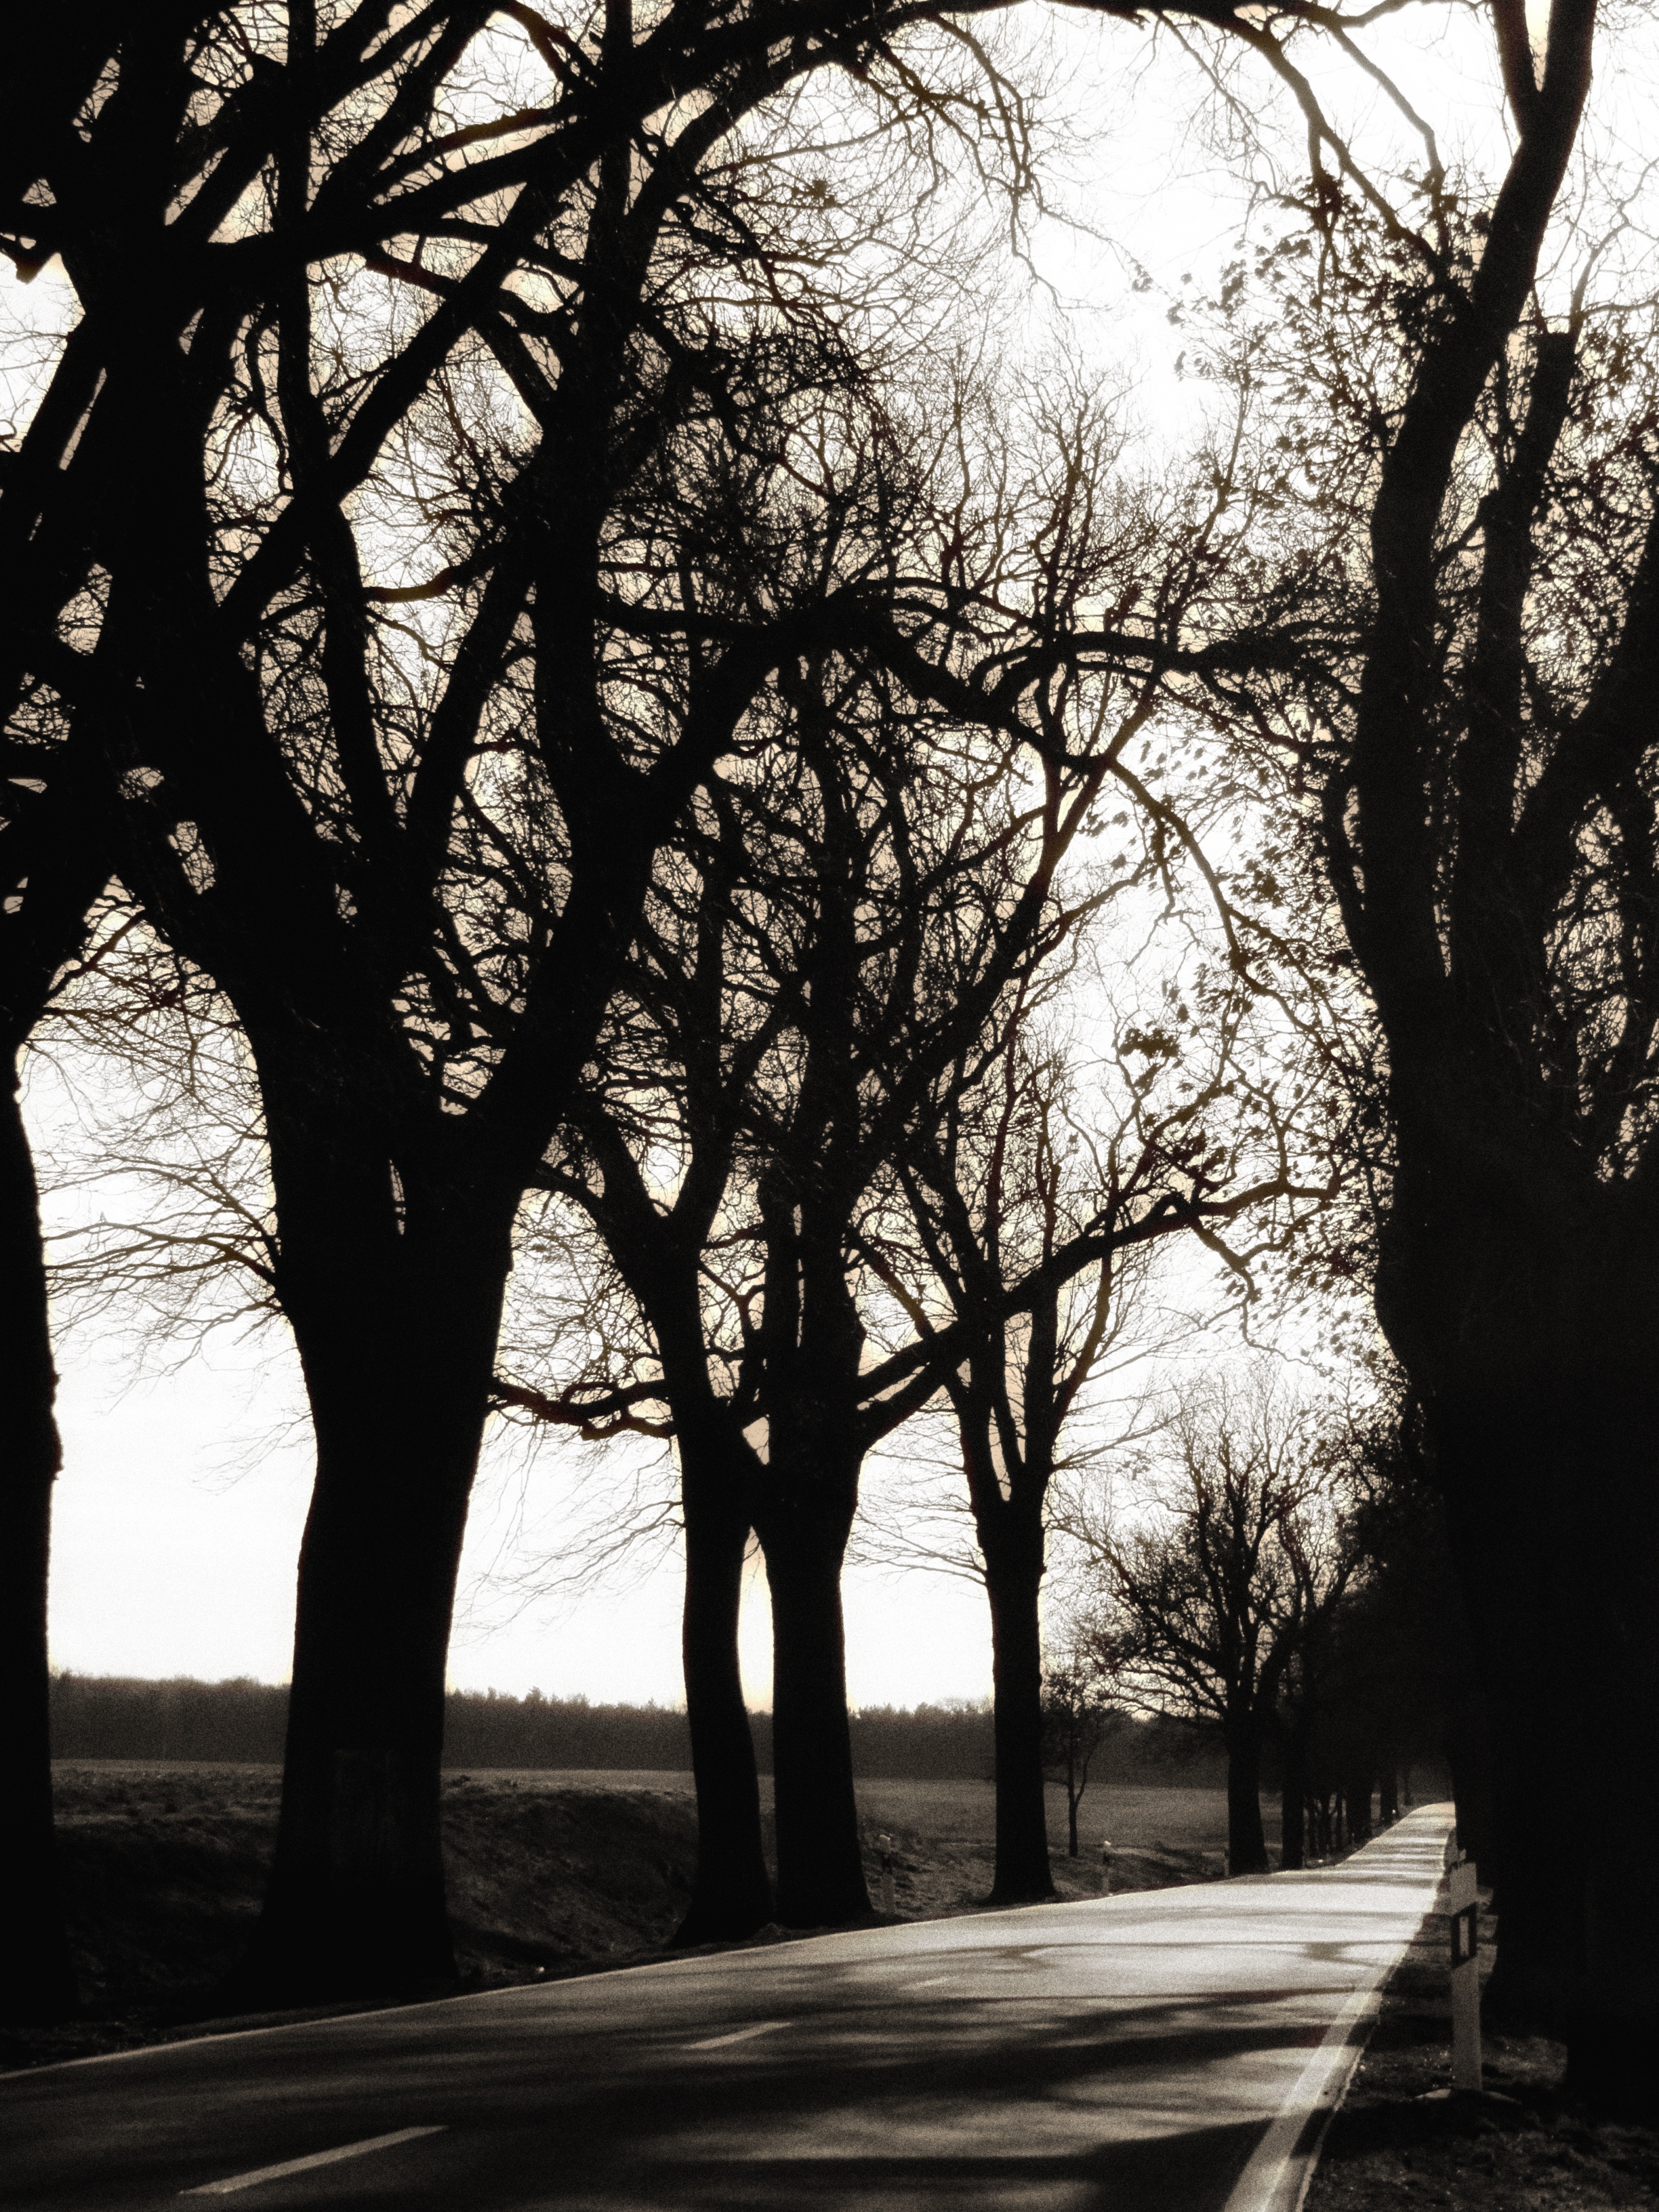
tree, nature, branch, winter, black and white, plant, road, sunlight, morning, leaf, flower, spring, autumn, monochrome, season, trees, mood, brandenburg, tree lined avenue, monochrome photography, woody plant